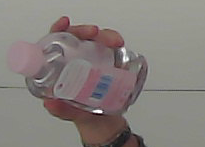
Product: johnson_baby